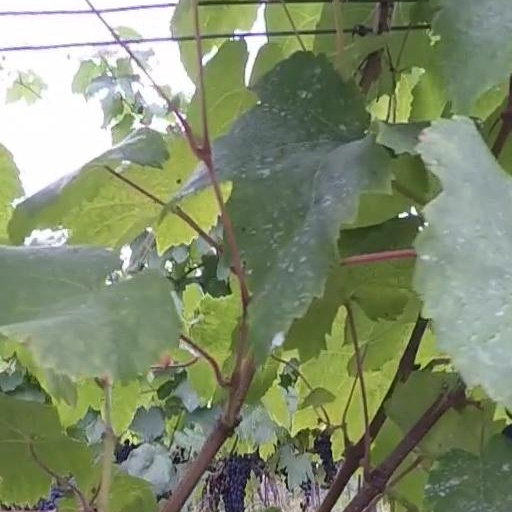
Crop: grape